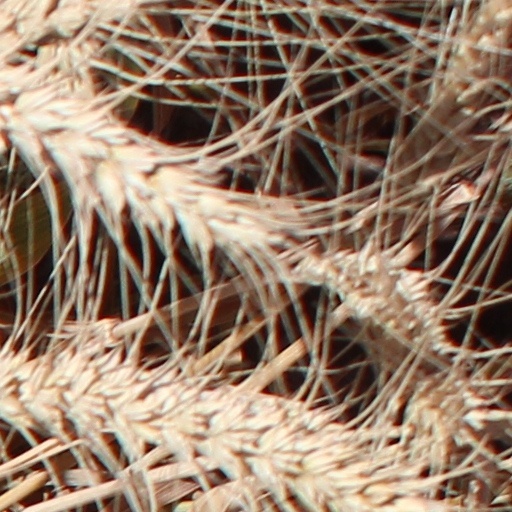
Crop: wheat